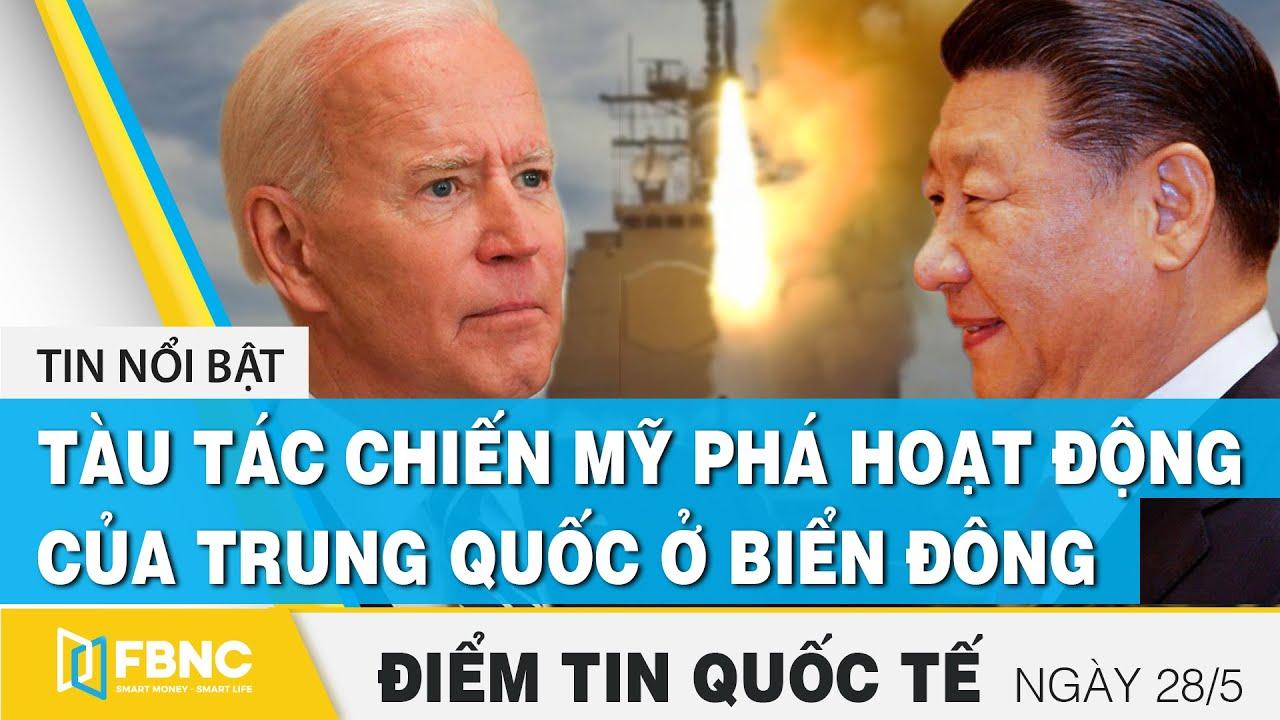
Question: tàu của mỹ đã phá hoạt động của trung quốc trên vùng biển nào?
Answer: biển đông